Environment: real
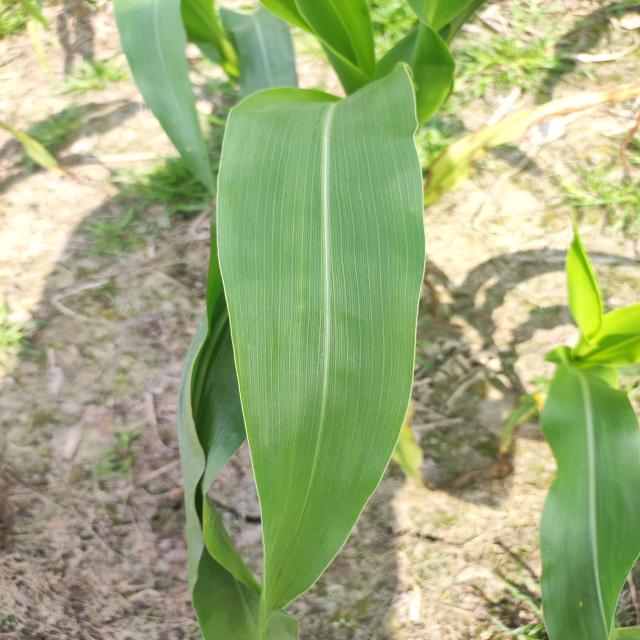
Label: healthy